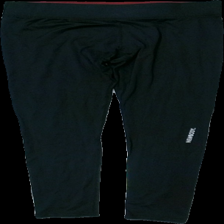
View: front
Type: Tights
Category: Ladies
Brand: Newbody
Colors: Black
Material: 100% nylon
Pattern: Logo print
Cut: Tight
Size: M
Season: All
Trend: Sports
Damage: lite nopprigt
Damage location: middle center
Price range: <50
Recommended usage: Reuse
Description: tränings tights